Edith Covensky

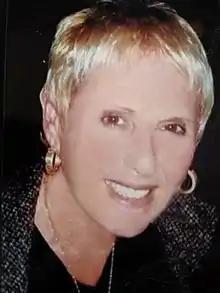

Edith Covensky (born April 14, 1945, Idit Ḳovensḳi in Romanian) is a Hebrew poet living in the United States and senior lecturer in Hebrew and Israeli Studies at Wayne State University. She has authored 34 books of poetry, in Hebrew, bilingually in Hebrew and English, trilingually in Hebrew, Arabic and English, and in Romanian and Spanish.